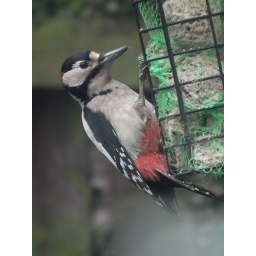
This was taken in a local garden, but the same bird has been seen flying around the Farm